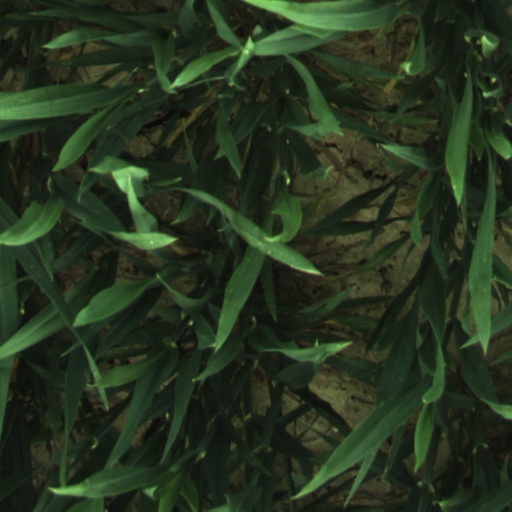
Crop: wheat